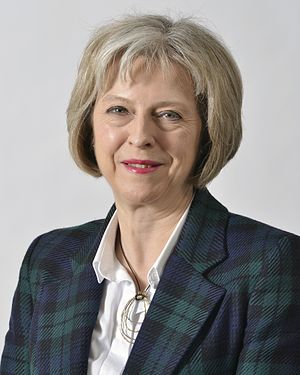
Premierminister (Storbritannien) / Tidligere premierministre der stadig lever
"Premierministeren for Det Forenede Kongerige Storbritannien og Nordirland er den politiske leder af Storbritannien og leder af Hendes Majestæts regering. Premierministeren og Kabinettet er kollektivt ansvarlige for den førte politik og statens handlinger. ""Premierminister"" er et embede og ikke en titel. Premierministerens titel er ""The Right Honourable"", der er titlen på medlemmerne af statsrådet.